Mongolia

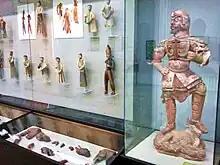
7th-century artifacts found from Ulaanbaatar

Since the prehistoric times, Mongolia has been inhabited by nomads who, from time to time, formed great confederations that rose to power and prominence. Common institutions were the office of the Khan, the Kurultai (Supreme Council), left and right wings, imperial army (Keshig) and the decimal military system. The first of these empires, the Xiongnu of undetermined ethnicity, were brought together by Modu Shanyu to form a confederation in 209 BC. Soon they emerged as the greatest threat to the Qin dynasty, forcing the latter to construct the Great Wall of China. It was guarded by up to almost 300,000 soldiers during Marshal Meng Tian's tenure, as a means of defense against the destructive Xiongnu raids. The vast Xiongnu empire (209 BC–93 AD) was followed by the Mongolic Xianbei empire (93–234 AD), which also ruled more than the entirety of present-day Mongolia. The Mongolic Rouran Khaganate (330–555), of Xianbei provenance was the first to use "Khagan" as an imperial title. It ruled a massive empire before being defeated by the Göktürks (555–745), an even larger empire.